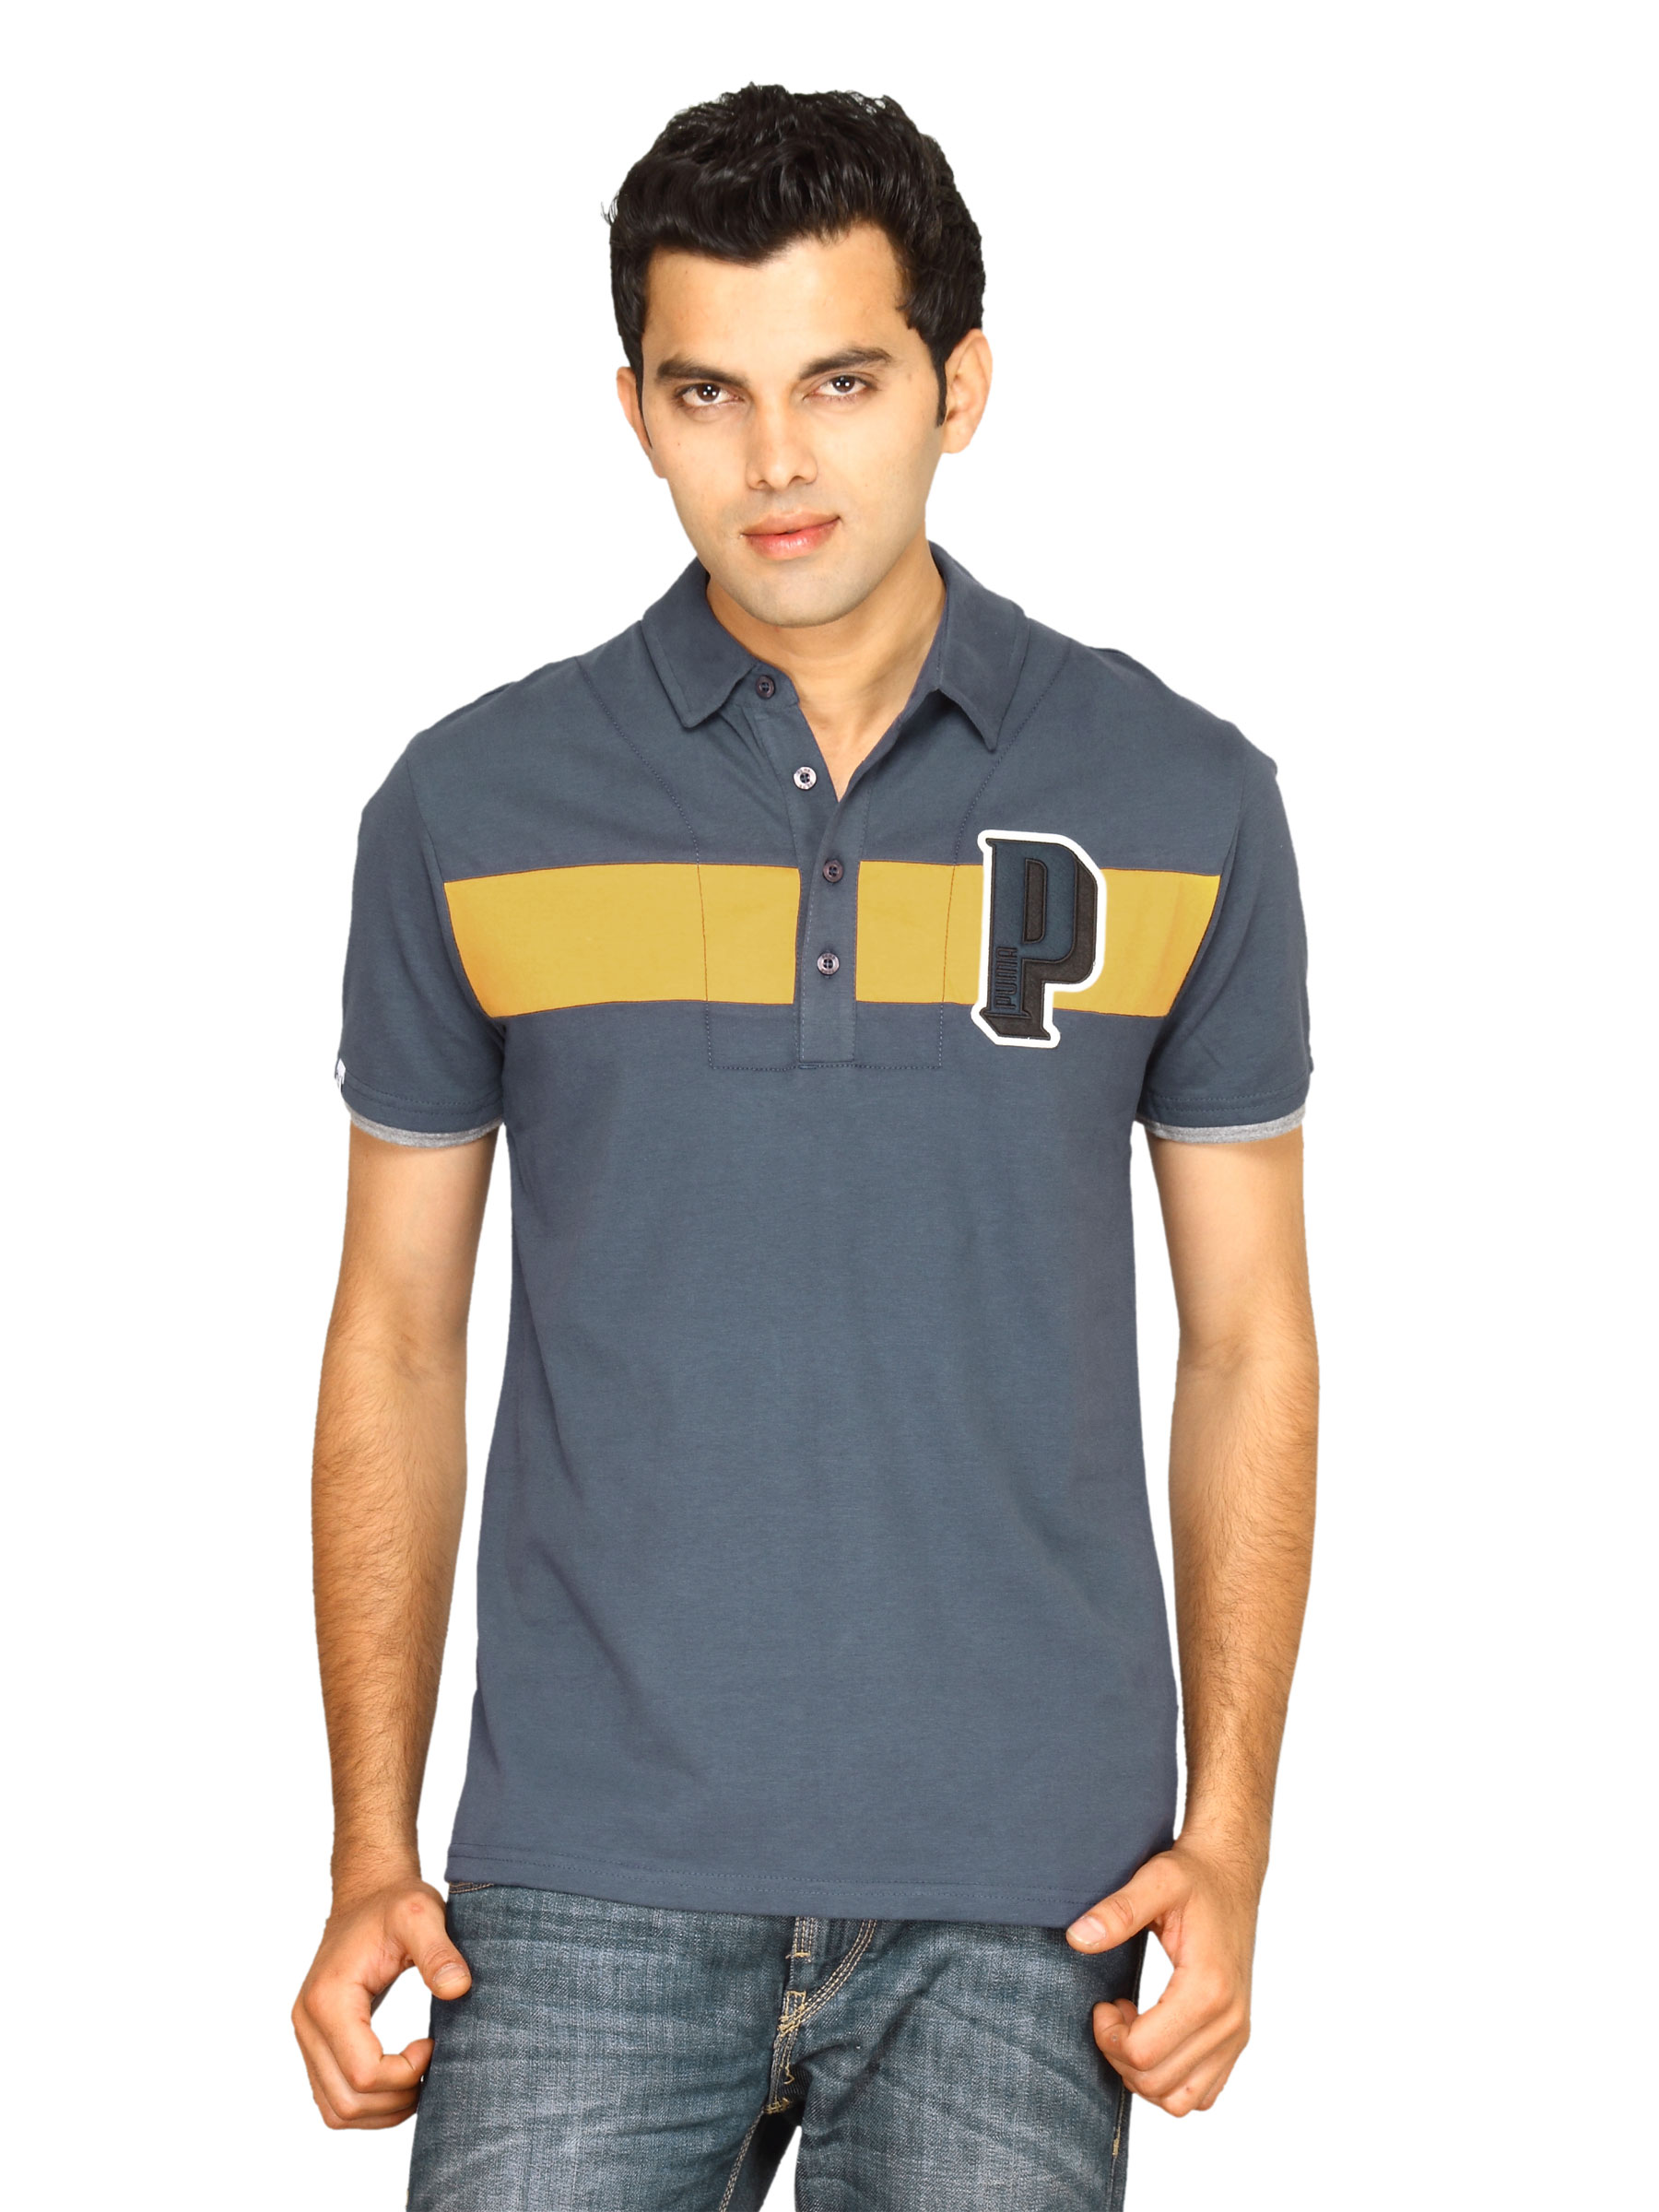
Puma Men's Lifestyle Polo Mood Indigo T-shirt
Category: Apparel / Topwear / Tshirts
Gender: Men
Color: Navy Blue
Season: Fall 2011
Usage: Casual